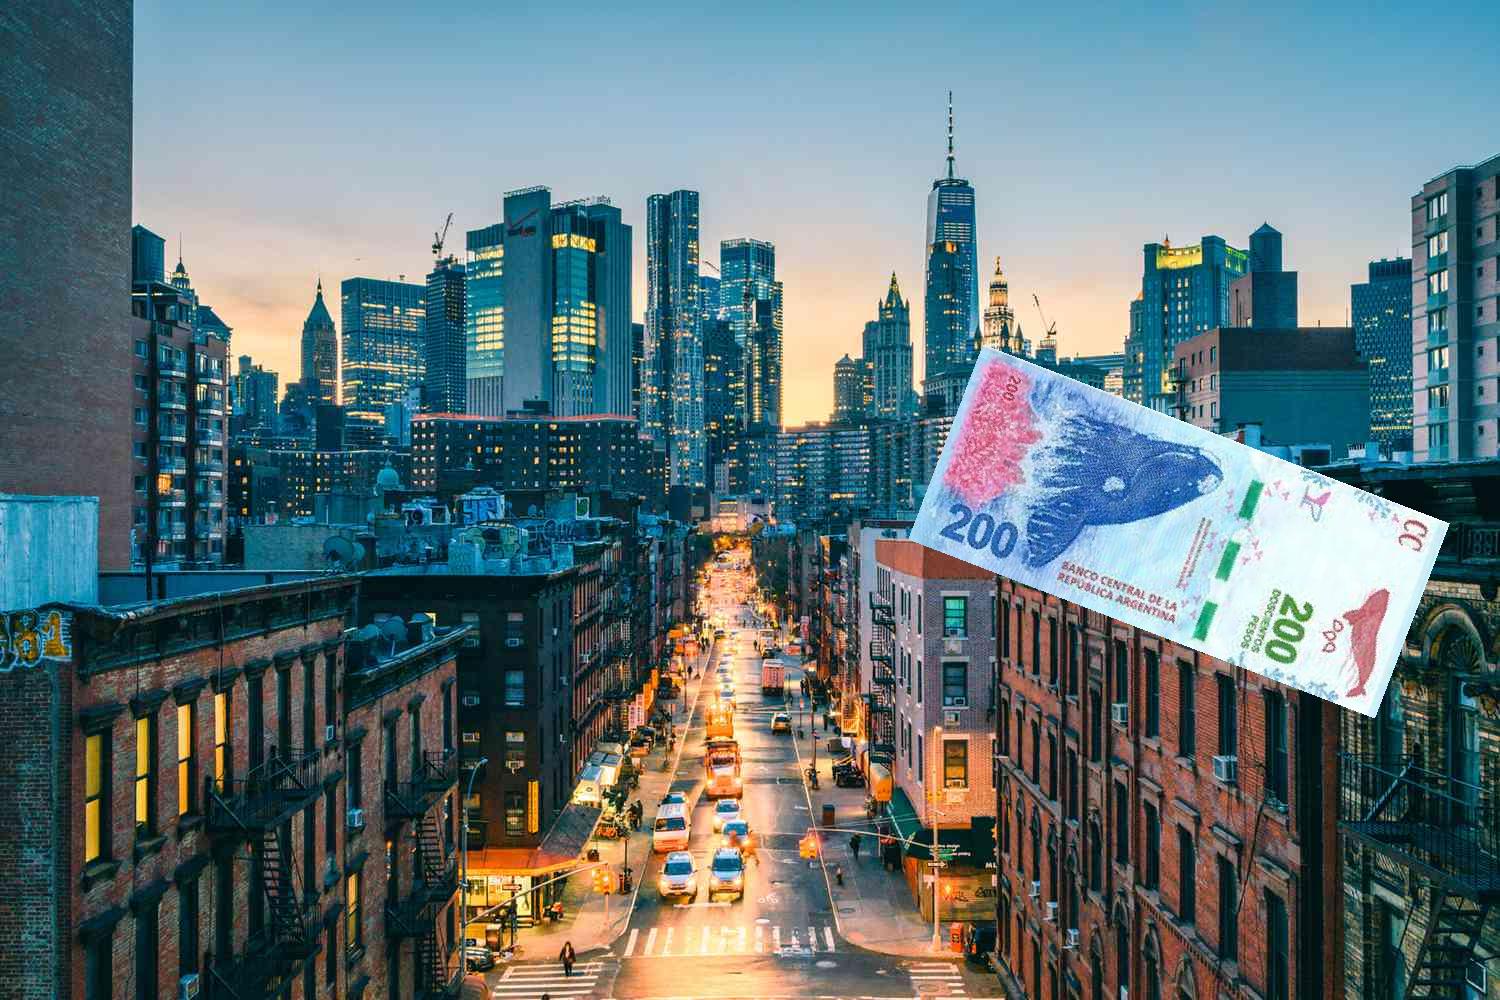
Denominación: 200